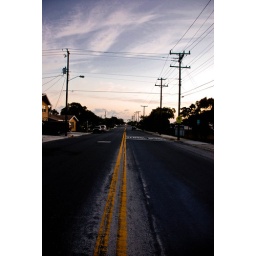
The street outside of my Uncles house in West Palm beach, thought It'd make for a great photo!Street Spirit